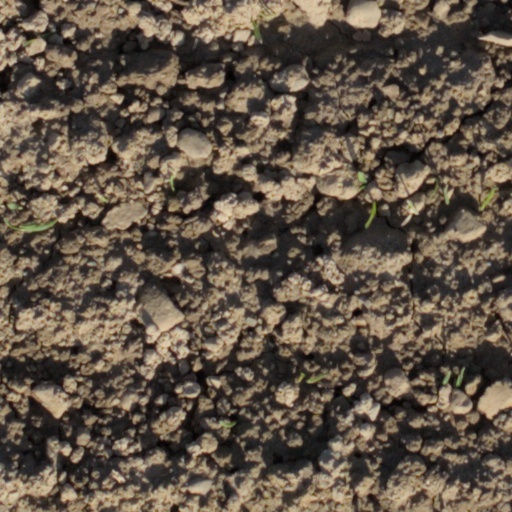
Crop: wheat